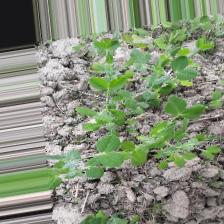
Label: Normal